Deforestation in Victoria

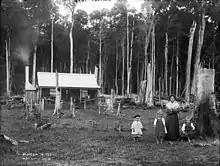
Deforestation by early settlers (circa 1895–1917).

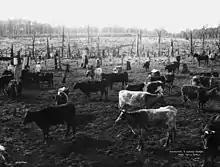
Deforestation by early settlers establishing pastures.

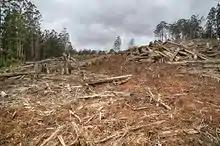
Present day deforestation in Toolangi State Forest.

The land area of Victoria, Australia is estimated to have had 88% forest coverage totaling 199,830 km in 1869 during early European colonisation of Victoria. This was at a time between the 1861 and 1871 censuses of the colony of Victoria in which the number of inhabitants of the colony were estimated to number between 540,322 (1861) and 729,654 (1871), and the number of houses were estimated to number between 134,332 (1861) and 160,410 (1871). By 1987, deforestation had led to the forested areas of Victoria declining to 35% (79,656 km) of the total land area. From the 1980s onwards the logging and clearing of old growth native forests was challenged by environmentalists, including through the use of nonviolent direct action.